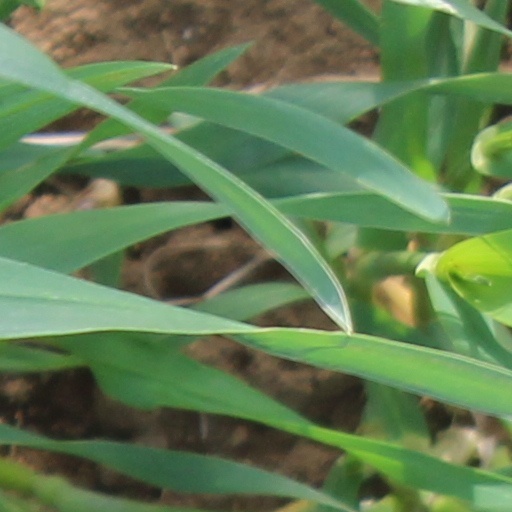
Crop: wheat